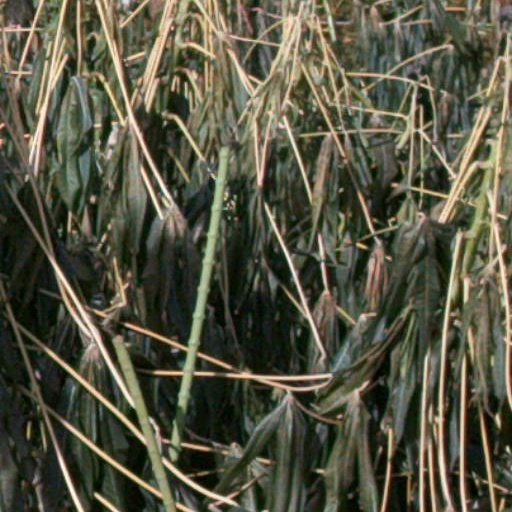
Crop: cassava